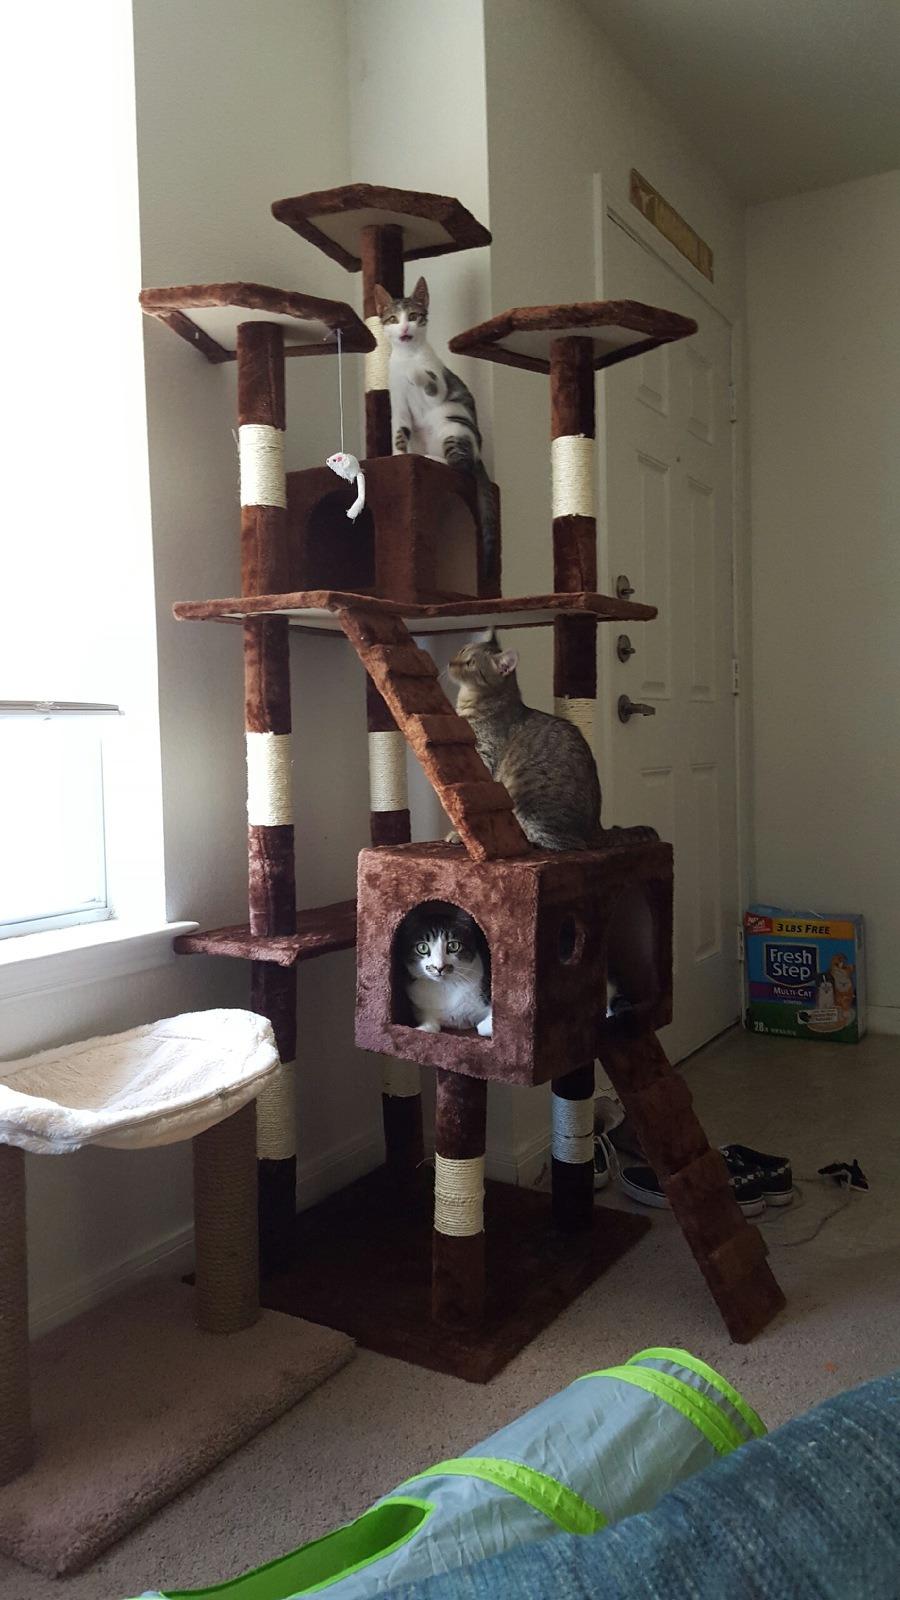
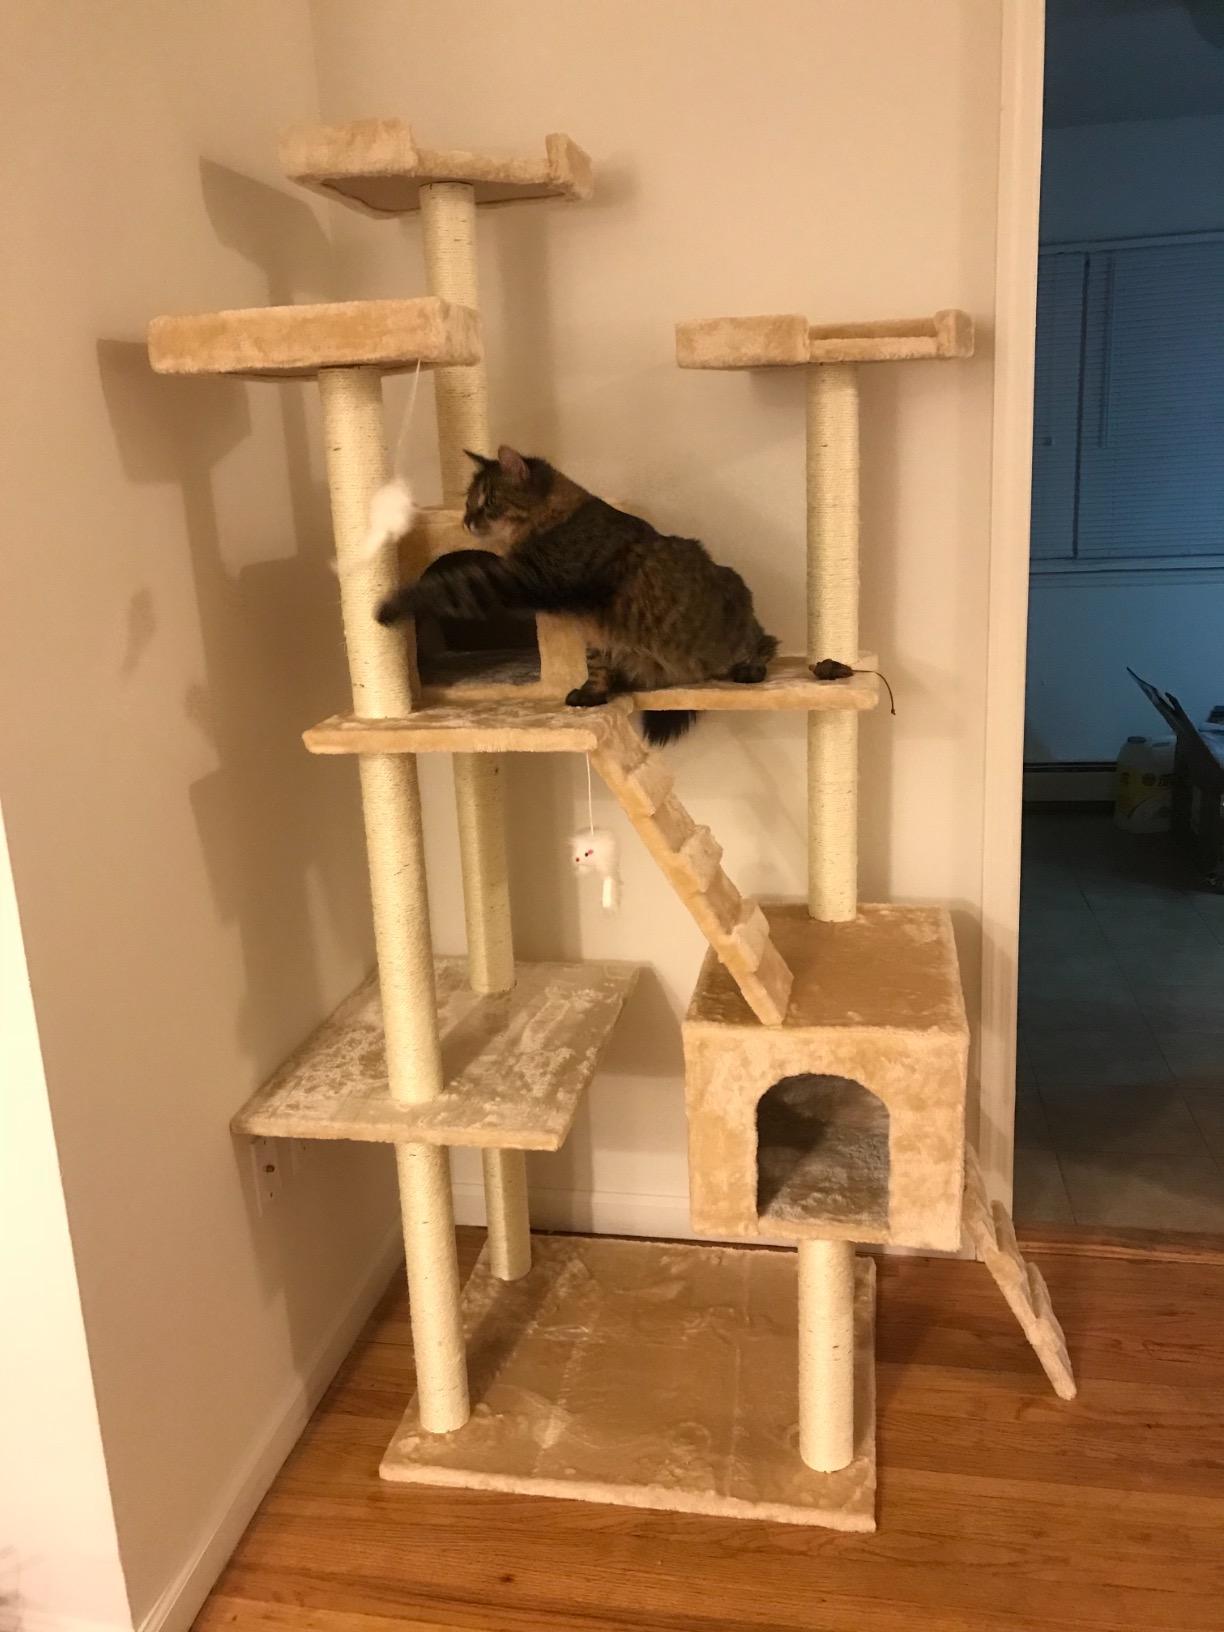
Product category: items_cat tree
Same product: no